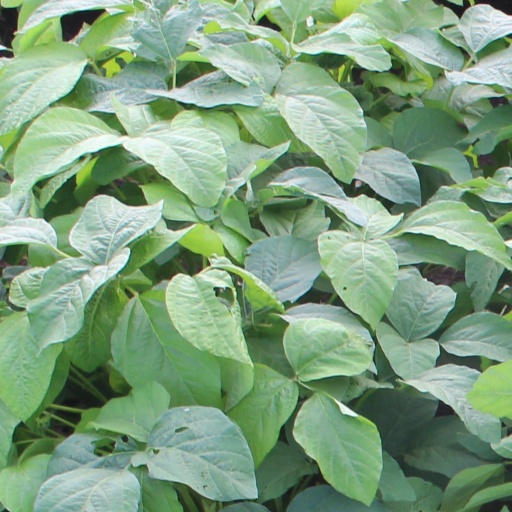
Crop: soybean